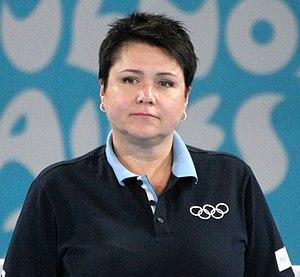
Daina Gudzinevičiūtė, née le 23 décembre 1965 à Vilnius, est une tireuse sportive lituanienne.